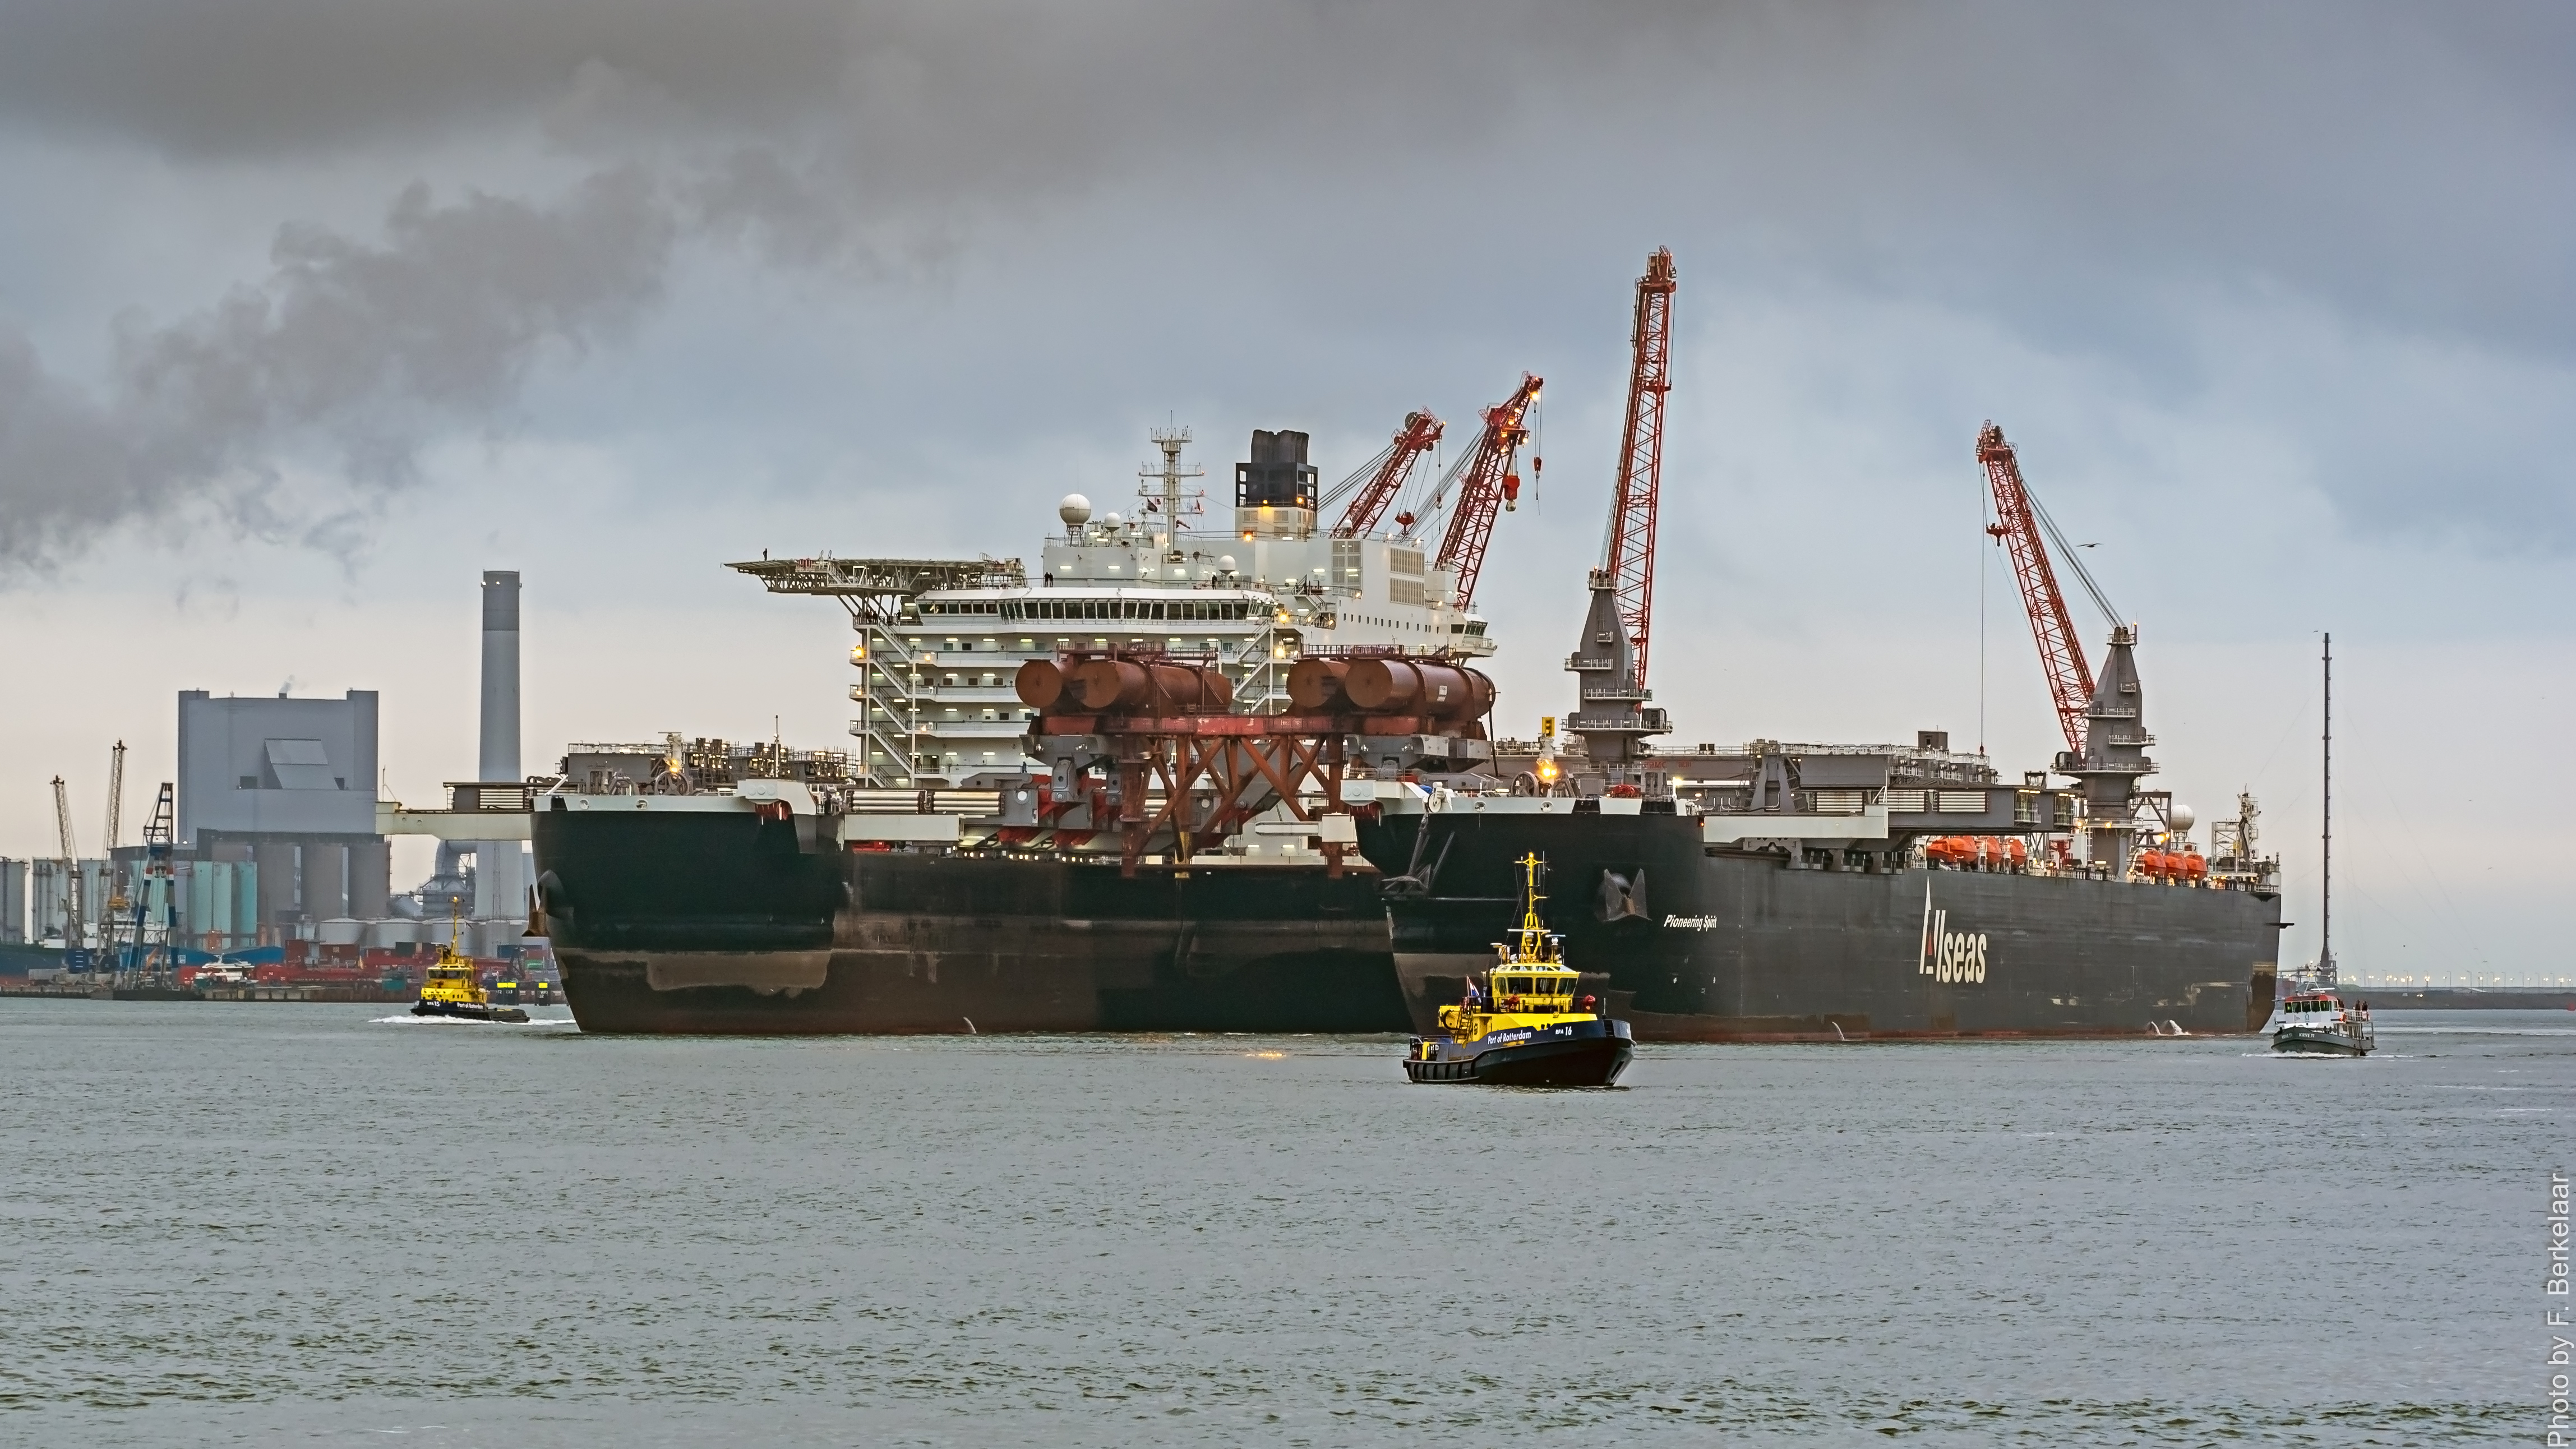
sea, ship, panorama, transport, vehicle, harbor, port, cargo ship, nederland, rotterdam, zuidholland, infrastructure, ships, channel, twop, regen, vessels, tugboat, watercraft, rainyday, schiffe, schepen, schip, nl, offshore, olympusm40150mmf28, maasvlakterotterdam, maasvlakte2, portofrotterdam, navires, vaartuig, heerema, allseas, pioneeringspirit, craneship, kraanschip, biggestshipoftheworld, europoortrotterdam, markweg, yangtzekanaal, container ship, freight transport, tank ship, bulk carrier, offshore drilling